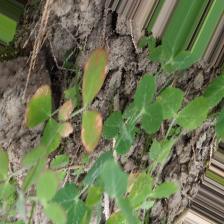
Label: Ascochyta blight